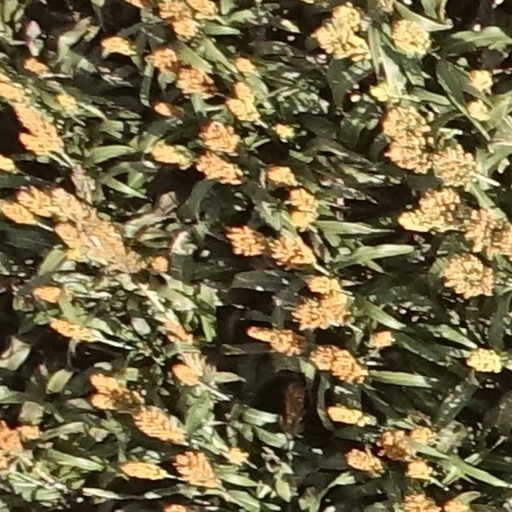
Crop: sorghum